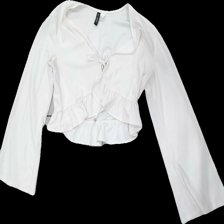
View: front
Type: Top
Category: Ladies
Brand: H&M
Brand text on label: Divided
Colors: White
Material: 100% Polyester
Cut: Cropped
Size: M
Season: All
Stains: Minor
Price range: <50
Recommended usage: Recycle
Description: white cropped peplum top
Comment: several minor stains